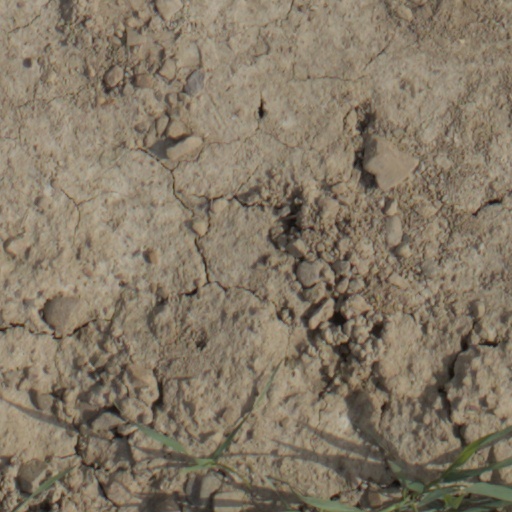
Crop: wheat